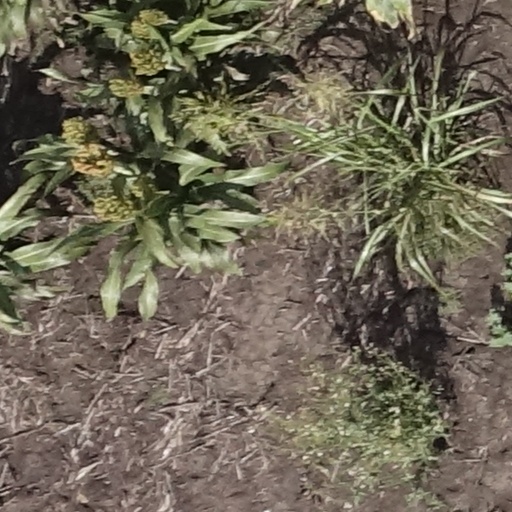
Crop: sorghum